Bartosz Staszewski

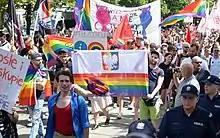
Rainbow flag of Poland at the 2018 Equality March in Częstochowa (Staszewski on the left)

During the March in Częstochowa in 2018, Bartosz Staszewski carried the Rainbow Flag of Poland with a white eagle on a rainbow background. Despite it being present at Polish Pride Parades and Marches since 2014, this time, according to conservative and right-wing circles, such a display constituted an insult to the state symbols, and the Minister of Internal Affairs and Administration at the time, Joachim Brudziński accused Staszewski of desecrating the national symbols of Poland.